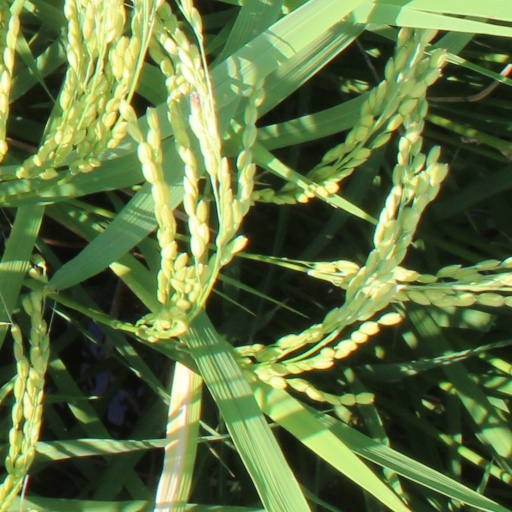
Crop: rice